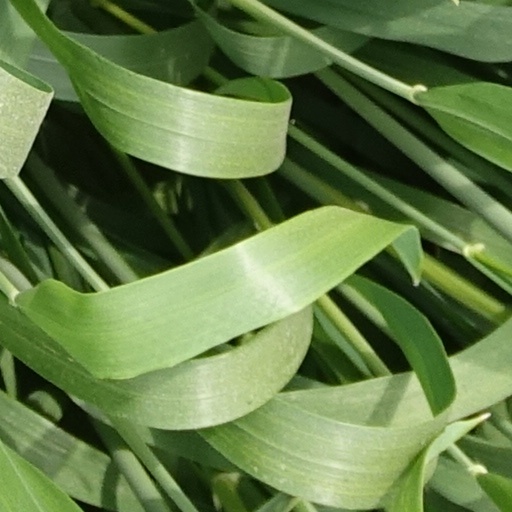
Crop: wheat